Air warfare of World War II

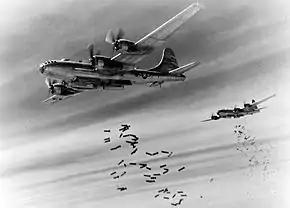
Boeing B-29 Superfortress long-range strategic bombers releasing their payloads during the Burma campaign in 1945. The B-29 was the largest aircraft to have a significant operational role in World War II and remains the only aircraft in history to have ever used a nuclear weapon in combat.

Air warfare was a major component in all theaters of World War II and, together with anti-aircraft warfare, consumed a large fraction of the industrial output of the major powers. Germany and Japan depended on air forces that were closely integrated with land and naval forces; the Axis powers downplayed the advantage of fleets of strategic bombers and were late in appreciating the need to defend against Allied strategic bombing. By contrast, Britain and the United States took an approach that greatly emphasized strategic bombing and (to a lesser degree) tactical control of the battlefield by air as well as adequate air defenses. Both Britain and the U.S. built substantially larger strategic forces of large, long-range bombers. Simultaneously, they built tactical air forces that could win air superiority over the battlefields, thereby giving vital assistance to ground troops. The U.S. Navy and Royal Navy also built a powerful naval-air component based on aircraft carriers, as did the Imperial Japanese Navy; these played the central role in the war at sea.